Castle and Barony of Robertland

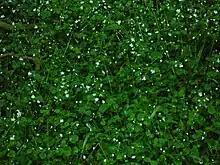
The Pink Purslane or 'Stewarton Flower' ("Montia sibirica"). Common under local hedges and in the Stewarton woods.

In 1672 Alexander Cunninghame inherited Robertland; he married the heiress of John Cunninghame of Kilmarnock, fourth son of the 7th Earl of Glencairn. Alexander had three children, David, Alexander and Jean (married Alexander Forrester). Sir William Cunninghame of Auchinskeith (now Dallars) acquired the property through marriage to Margaret Fairlie of Fairlie in the 18th century.